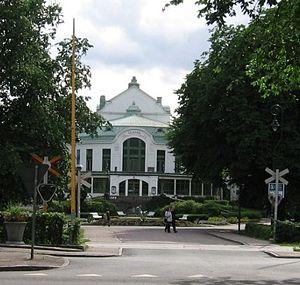
Kristianstad est une ville de Suède, chef-lieu de la commune de Kristianstad, dans le comté de Scanie. 95 678 personnes y vivent en 2018.